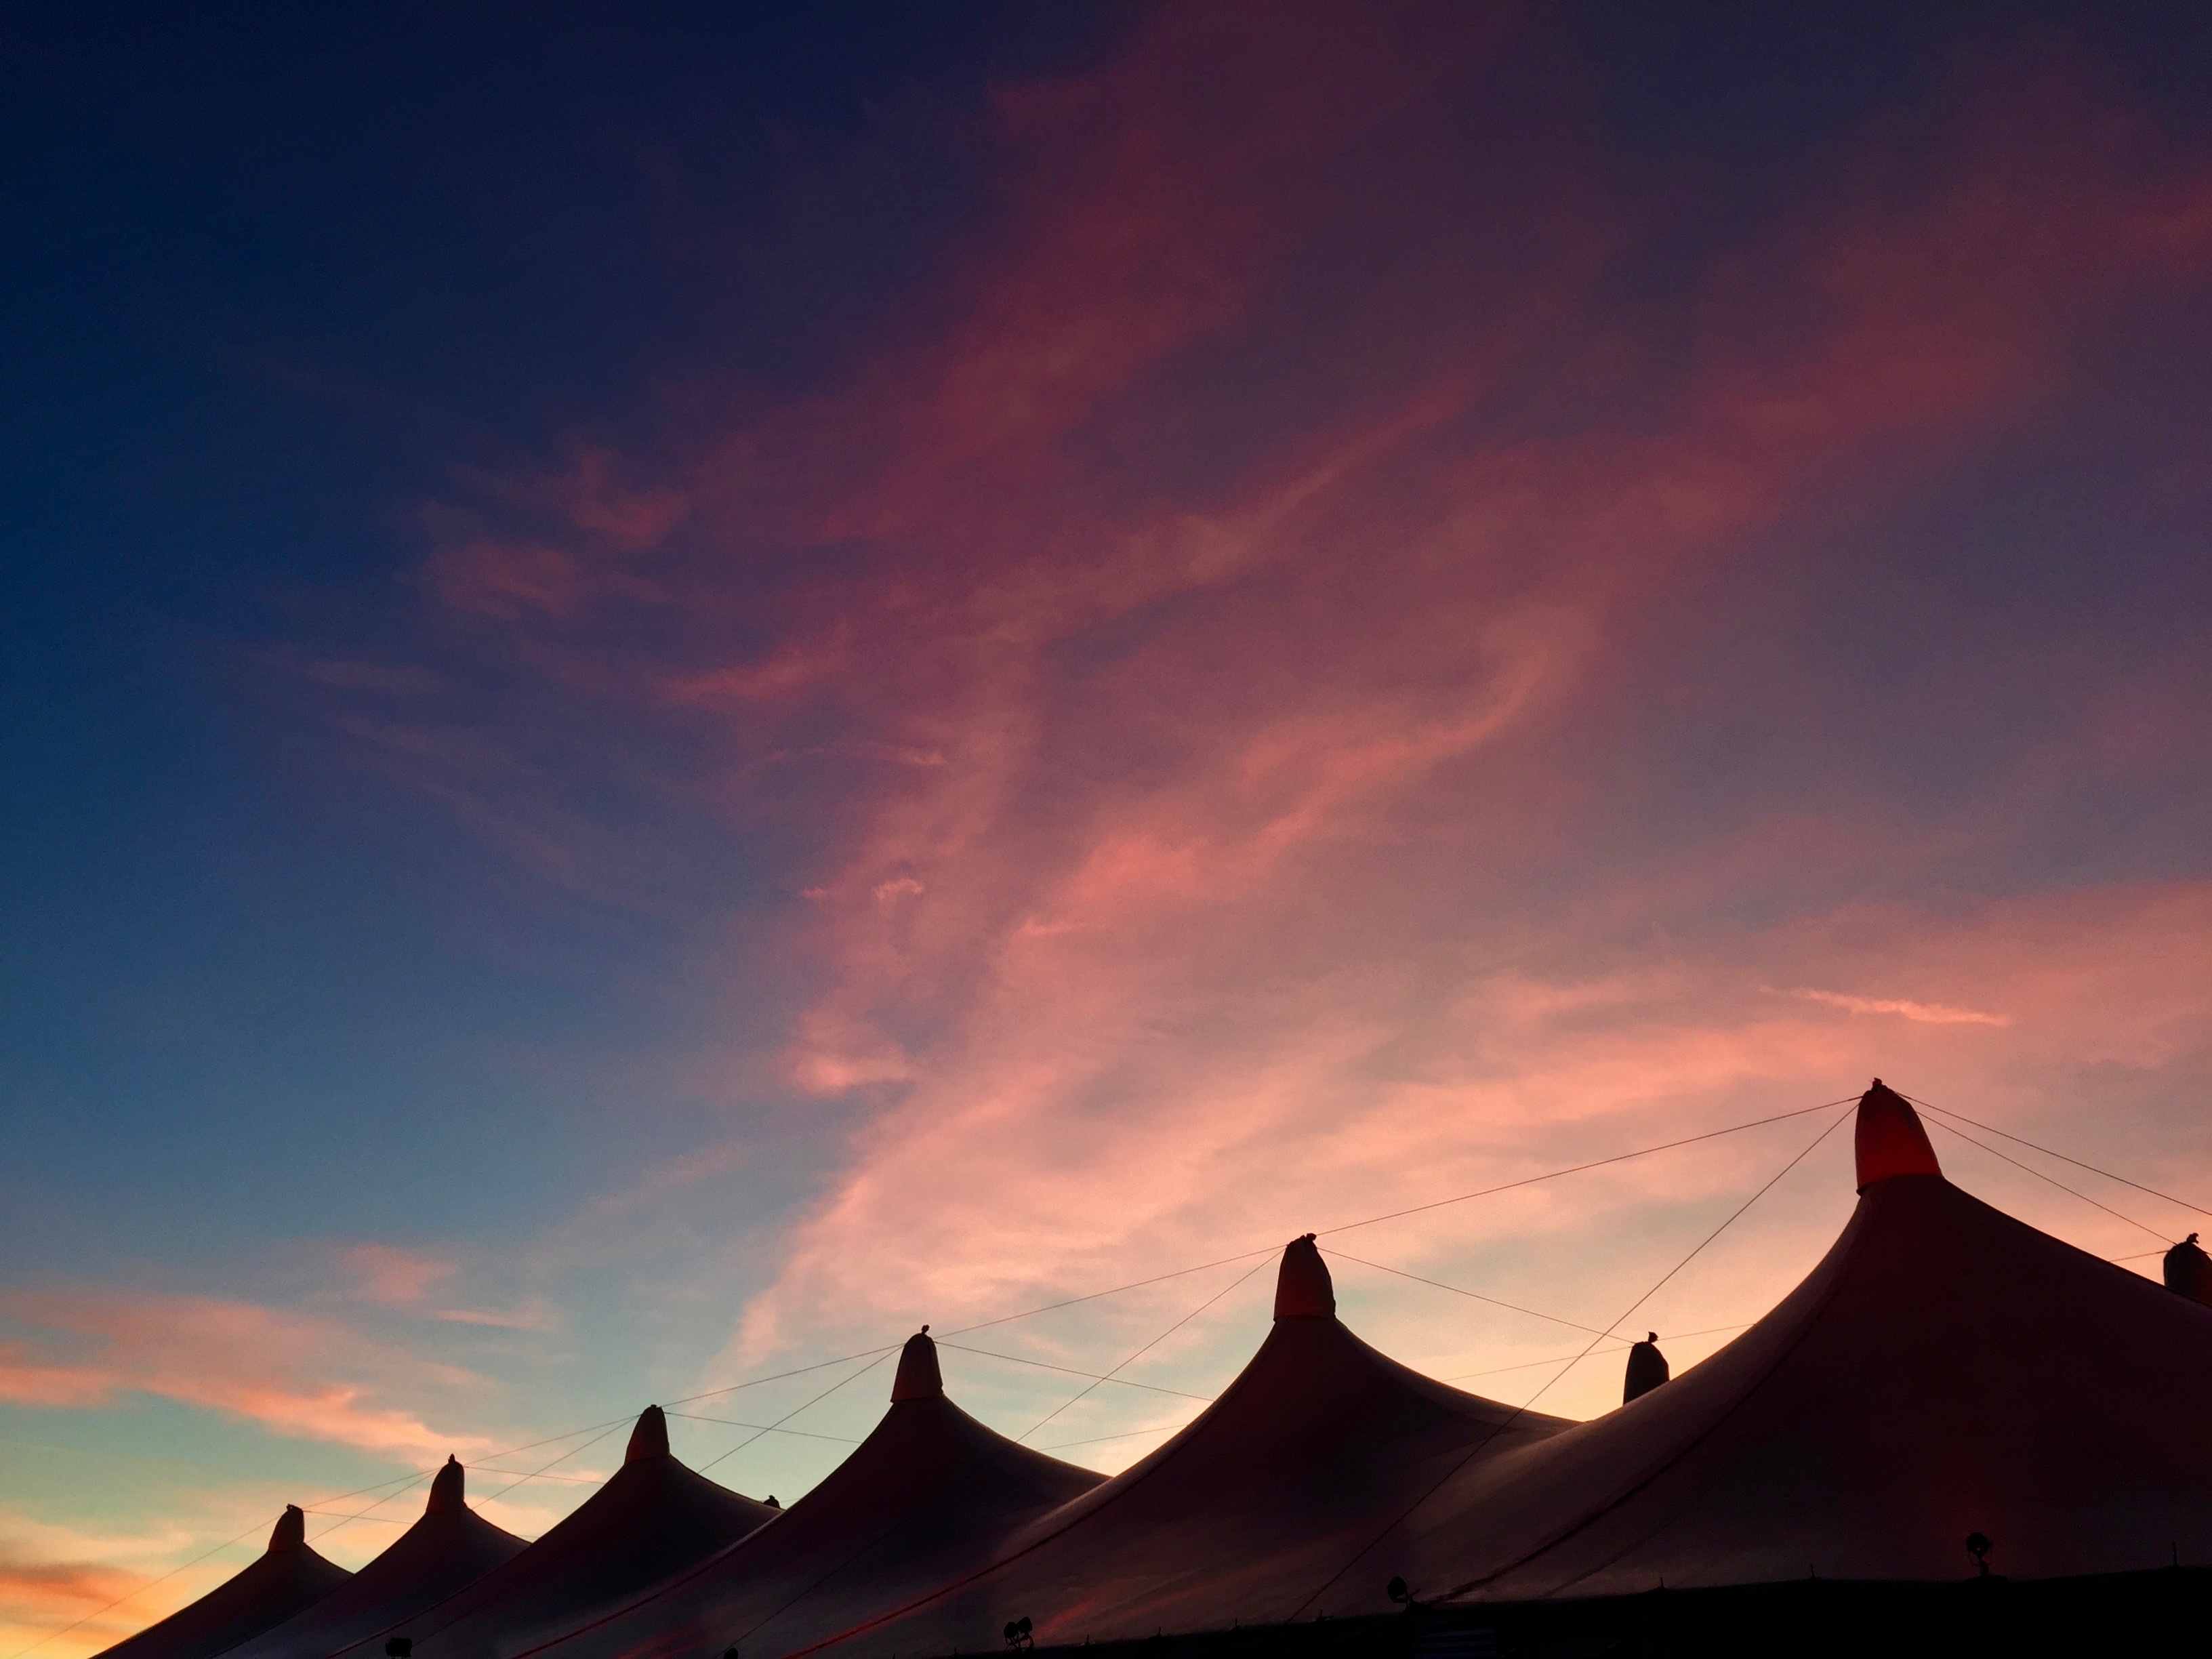
sea, horizon, mountain, cloud, sky, sun, sunrise, sunset, sunlight, morning, dawn, atmosphere, dusk, evening, reflection, afterglow, astronomical object, meteorological phenomenon, atmosphere of earth, computer wallpaper